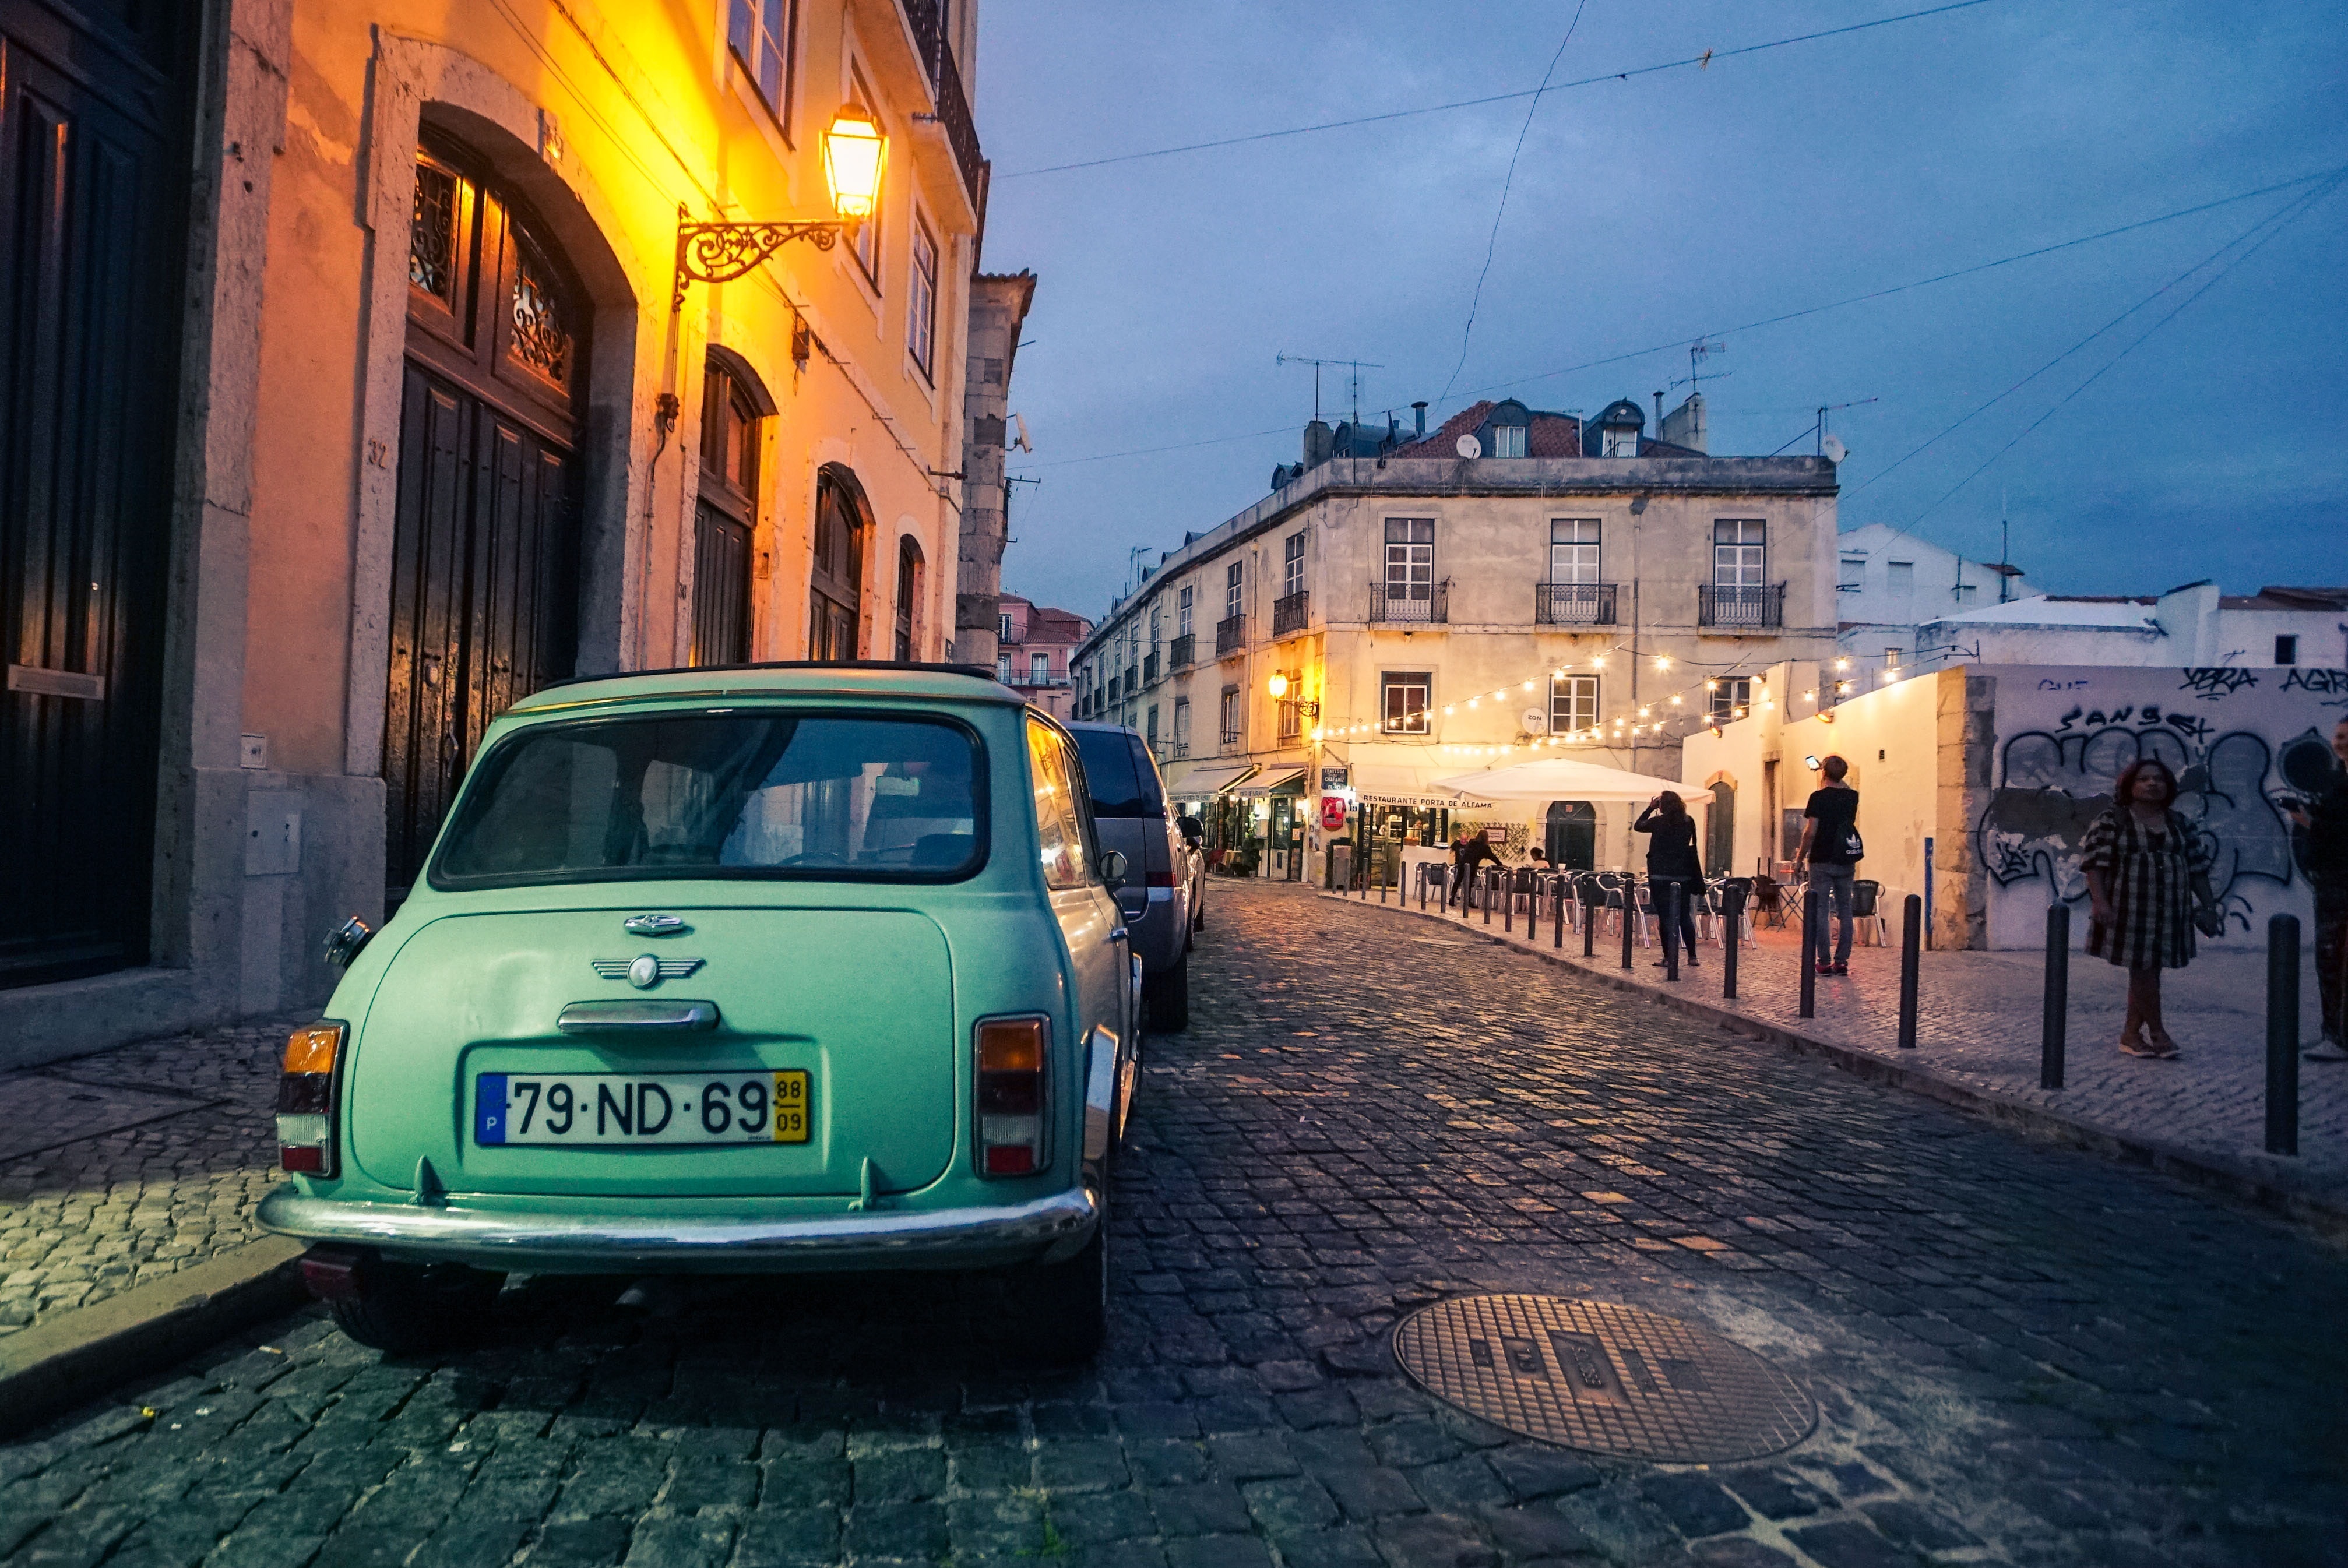
car, vehicle, motor vehicle, road, family car, street, mode of transport, city car, hindustan ambassador, transport, mid size car, sky, subcompact car, tx4, mini cooper, compact car, road trip, mini, traffic, asphalt, classic, evening